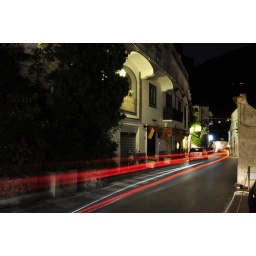
car light trails on a narrow street in Positano Italy